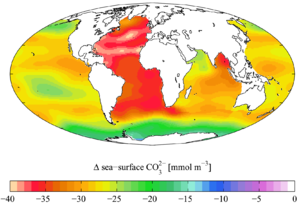
Havenes forsuring
Ændringen af carbonat-ionen siden industrialiseringen til 1990'erne
"Havenes forsuring er et udtryk der bruges til at betegne den aftagende pH-værdi i havvand som skyldes optagelsen af kuldioxid fra jordens atmosfære Havenes forsuring kaldes også for ""det andet kuldioxid-problem"" og betegnes som ""klimaændringens onde tvilling"".